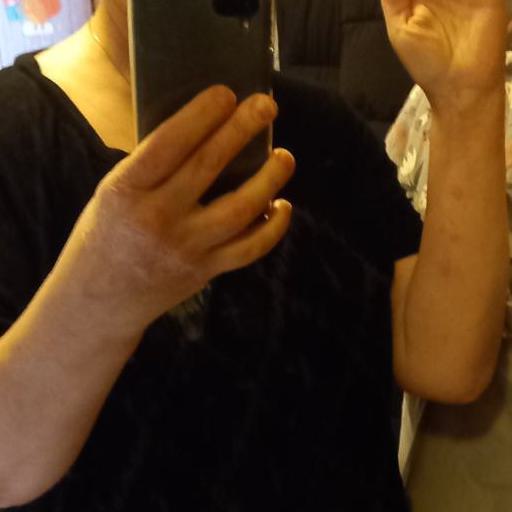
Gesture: no_gesture